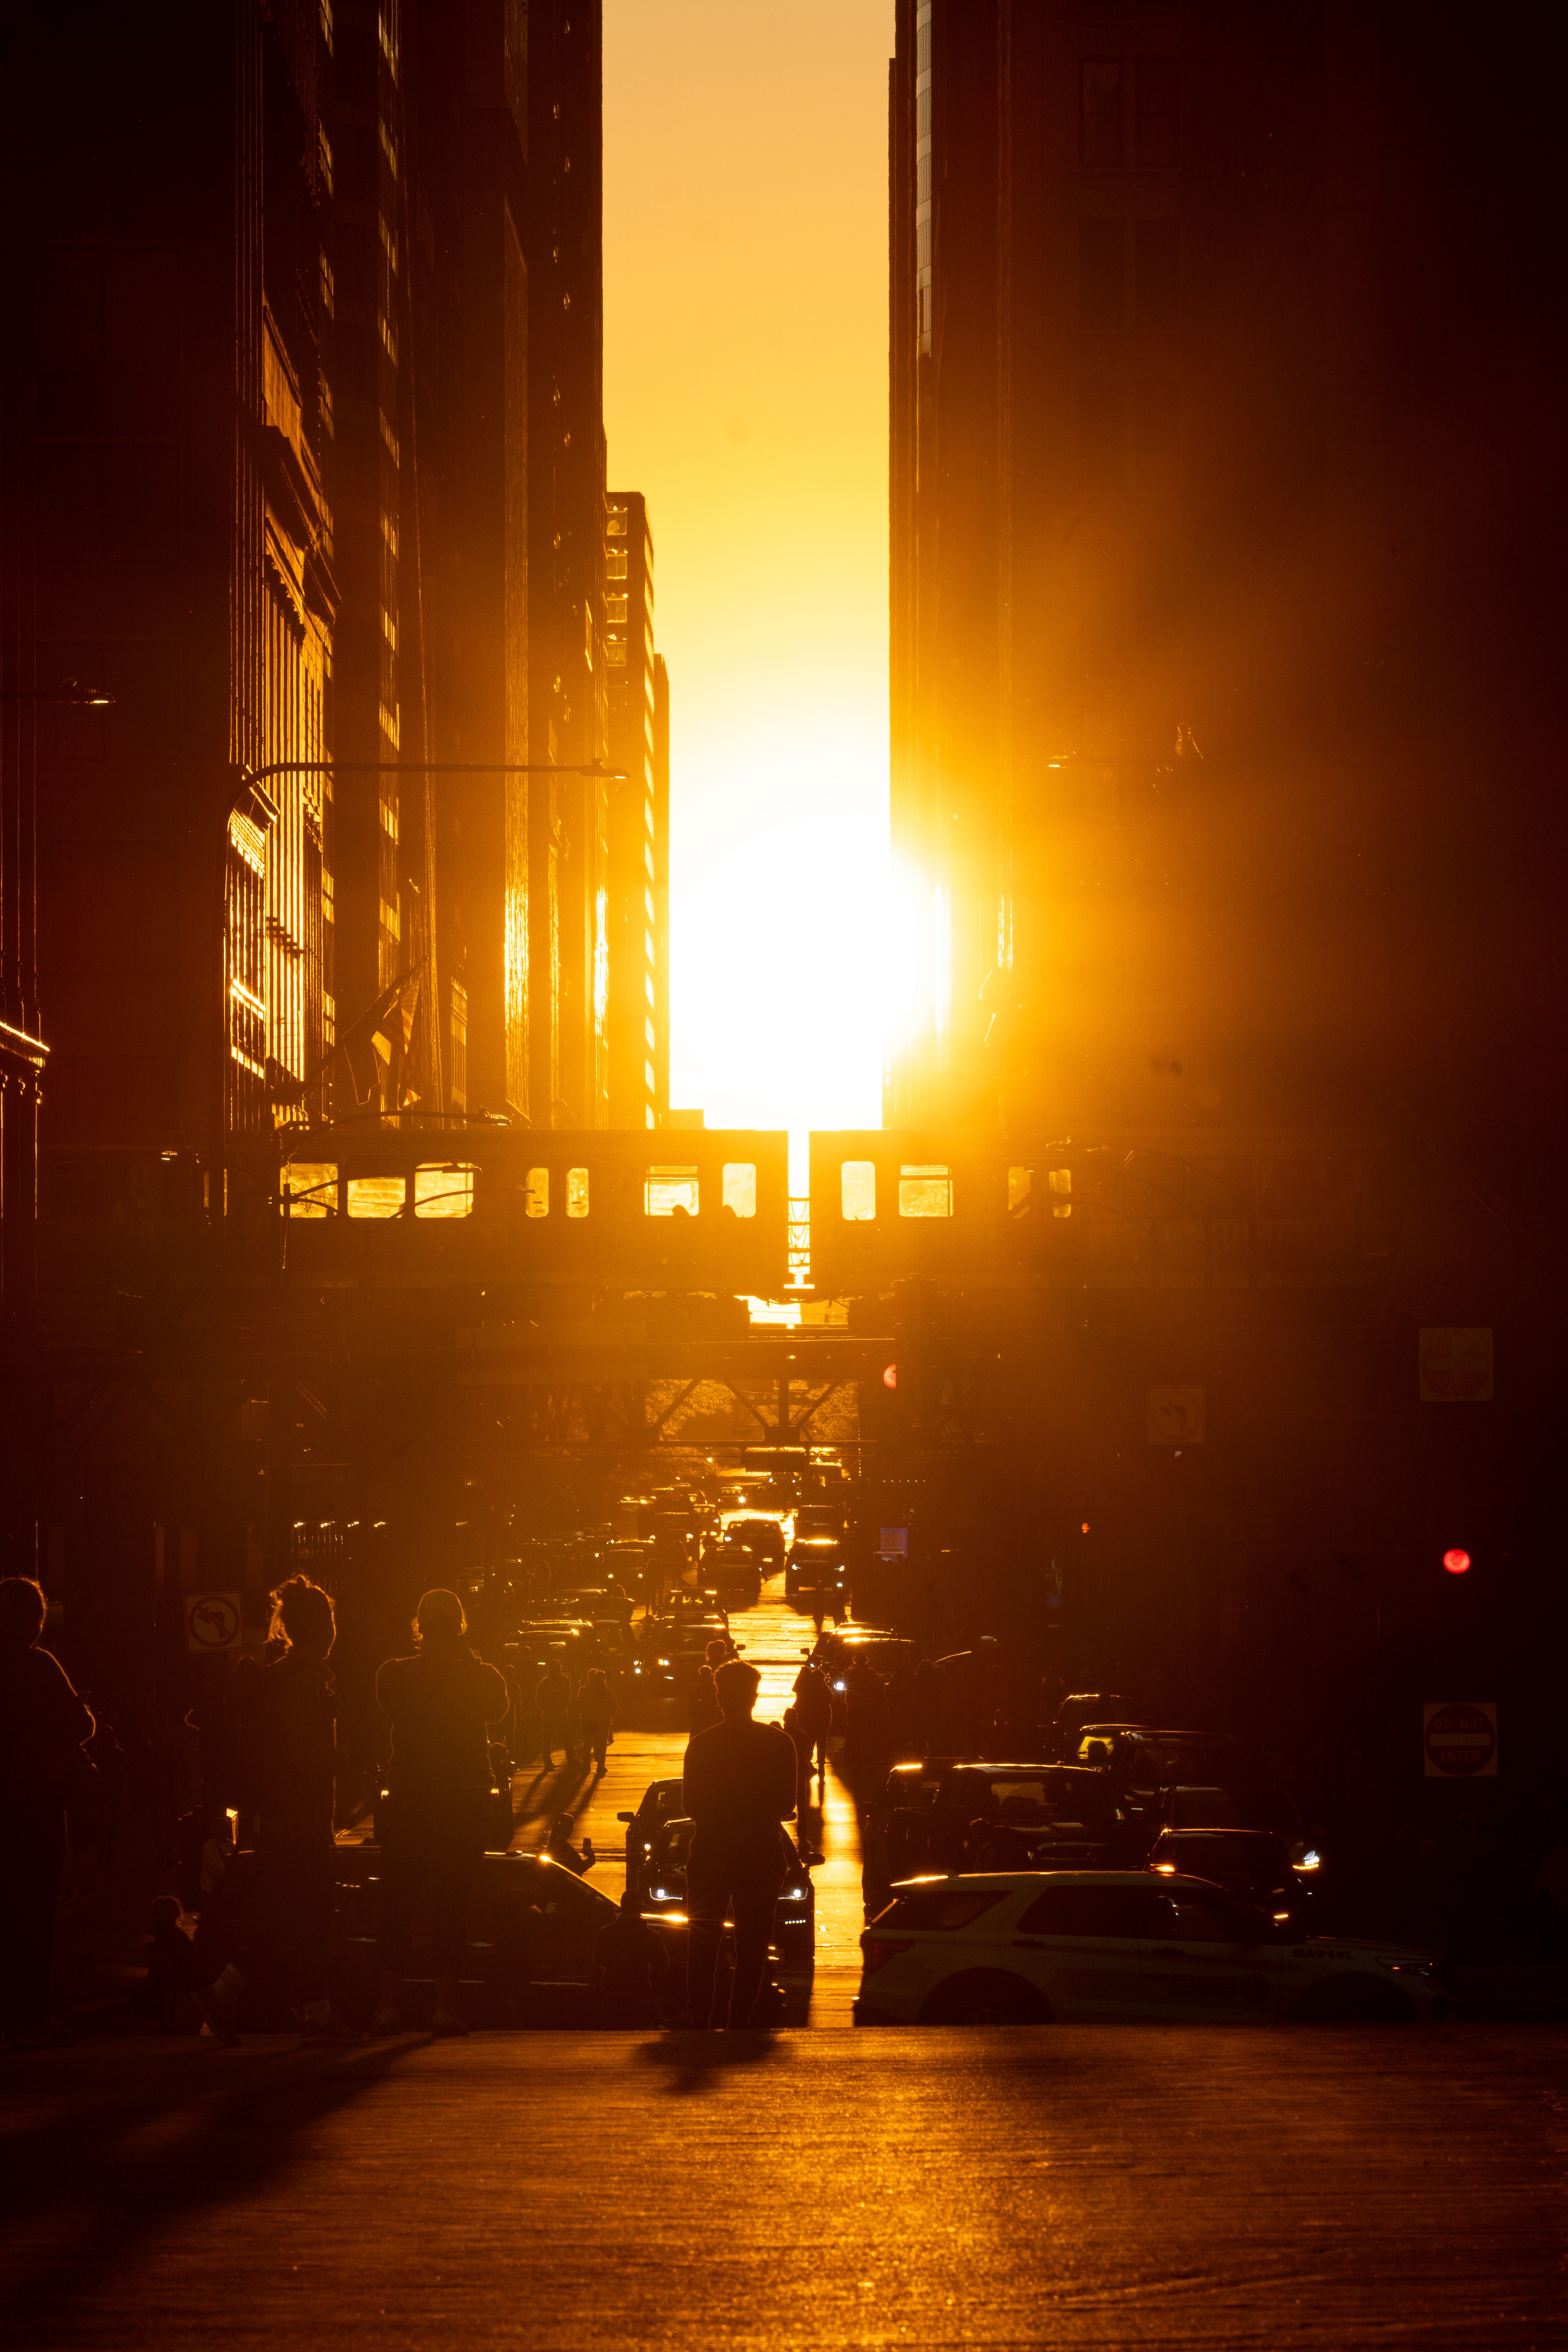
nautral, building, atmosphere, water, amber, skyscraper, light, cloud, orange, sunlight, sunset, tower block, heat, dusk, cityscape, city, morning, tower, horizon, sunrise, afterglow, Tints and shades, metropolitan area, sky, metropolis, beauty, urban area, backlighting, darkness, evening, midnight, lens flare, tree, reflection, road surface, sun, road, fog, automotive lighting, astronomical object, night, town, downtown, electricity, street, landscape, skyline, flame, silhouette, light fixture